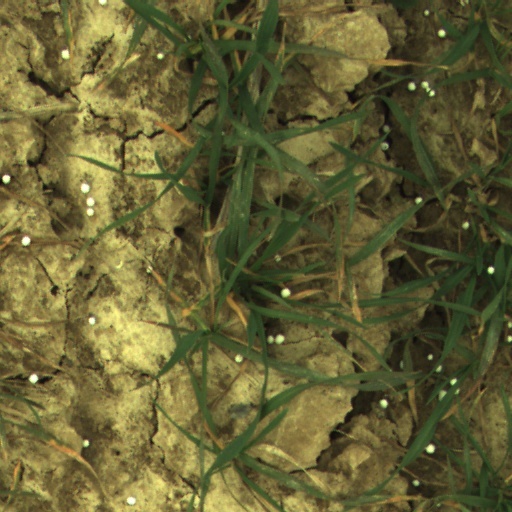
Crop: wheat